River Don, Yorkshire

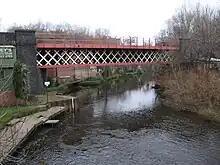
Sheffield District Railway bridge

This is part of a section of the Five Weirs Walk that crosses the river from Effingham Road to Attercliffe Road. The bridge here makes use of an historic Second World War Bailey bridge. The bridge was placed here on 15 October 2006, was constructed in 1945, was built probably for the D-Day landings and was chosen deliberately to celebrate the world-beating engineering design. The unique features of the invention were that a bridge capable of carrying tanks could be erected in a matter of hours from standard lightweight modules with little more than human muscle power and hand tools.